Trams in Australia

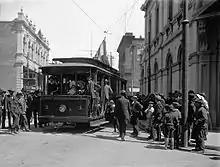
A Fremantle tram in 1905

Melbourne, the most populous city in and capital of Victoria, is home to the largest tram network in the world, and its trams have become part of the city's culture and identity due to their long history. Currently around 500 trams are in service in the city.